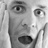
Emotion: surprise